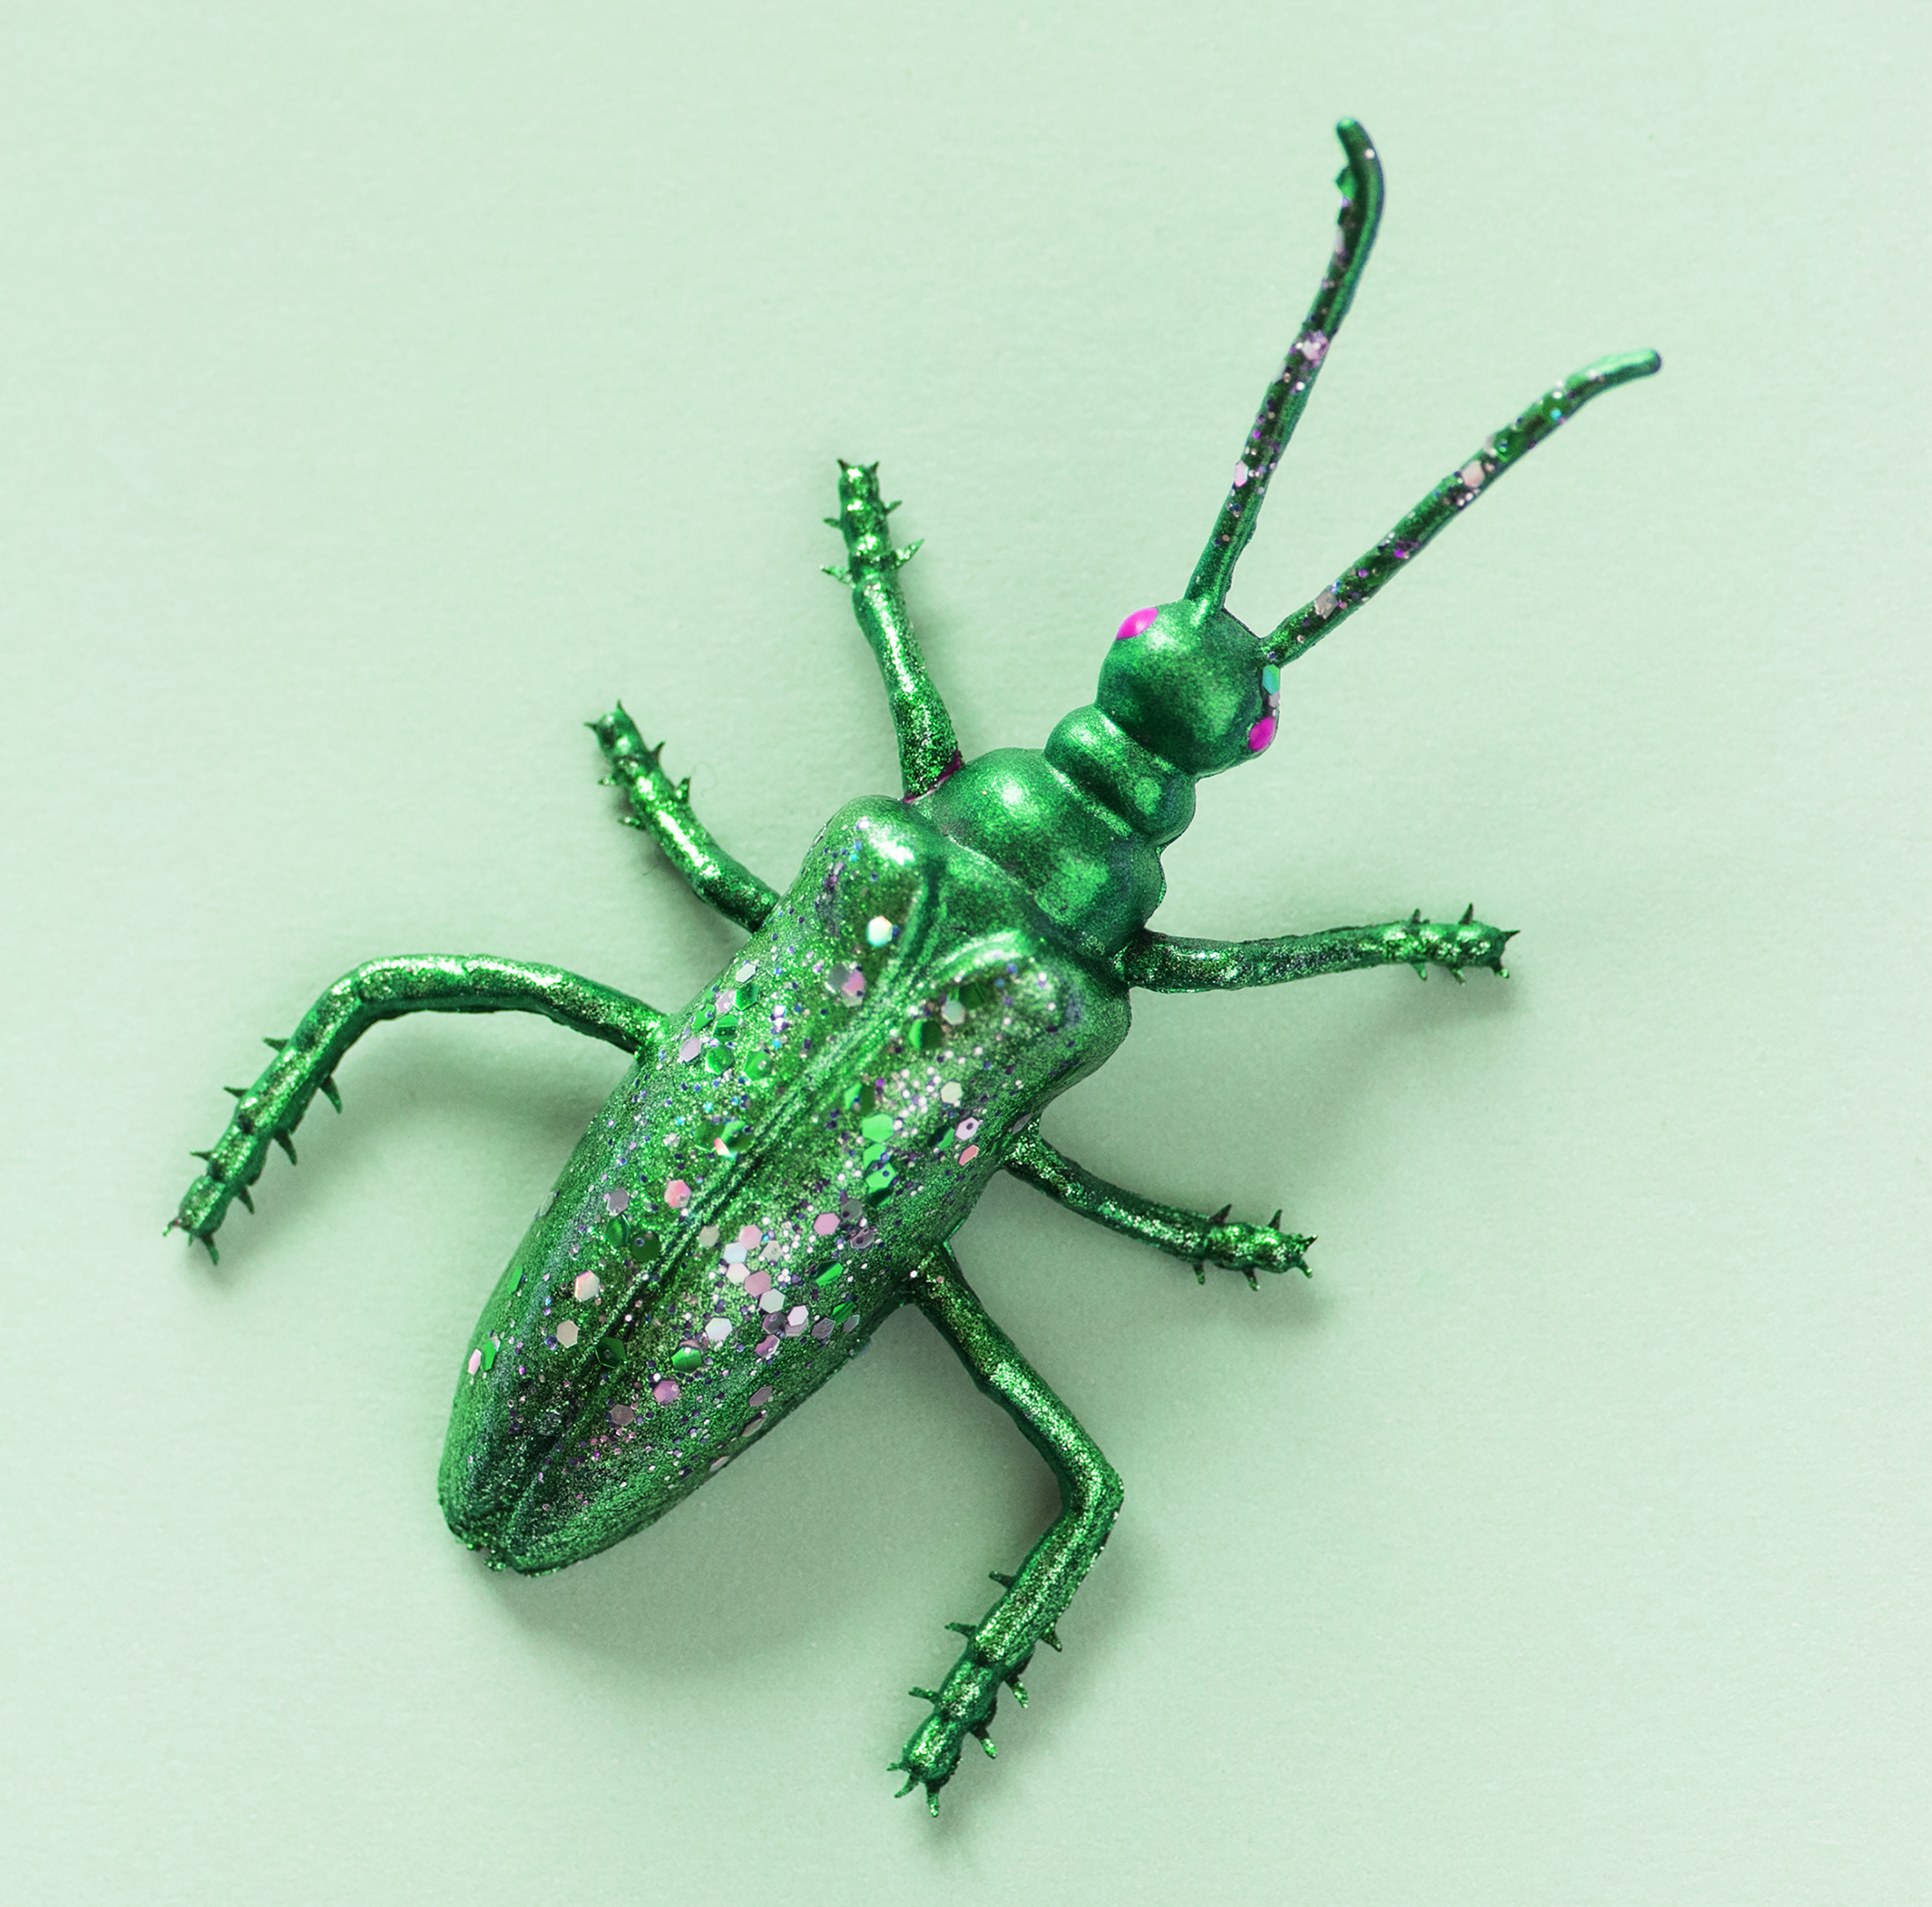
insect, nature, invertebrate, wildlife, beetle, abstract, animal, background, bug, colorful, concept, confetti, craft, creative, decoration, design, disco, effect, festive, figure, fun, glamour, glitter, glittery, glow, glowing, green, joy, little, mini, miniature, model, pattern, play, retro, sequin, shape, shimmer, shine, shiny, small, sparkle, sparkling, symbol, texture, textured, tiny, toy, wallpaper, weevil, organism, arthropod, macro photography, pest, membrane winged insect